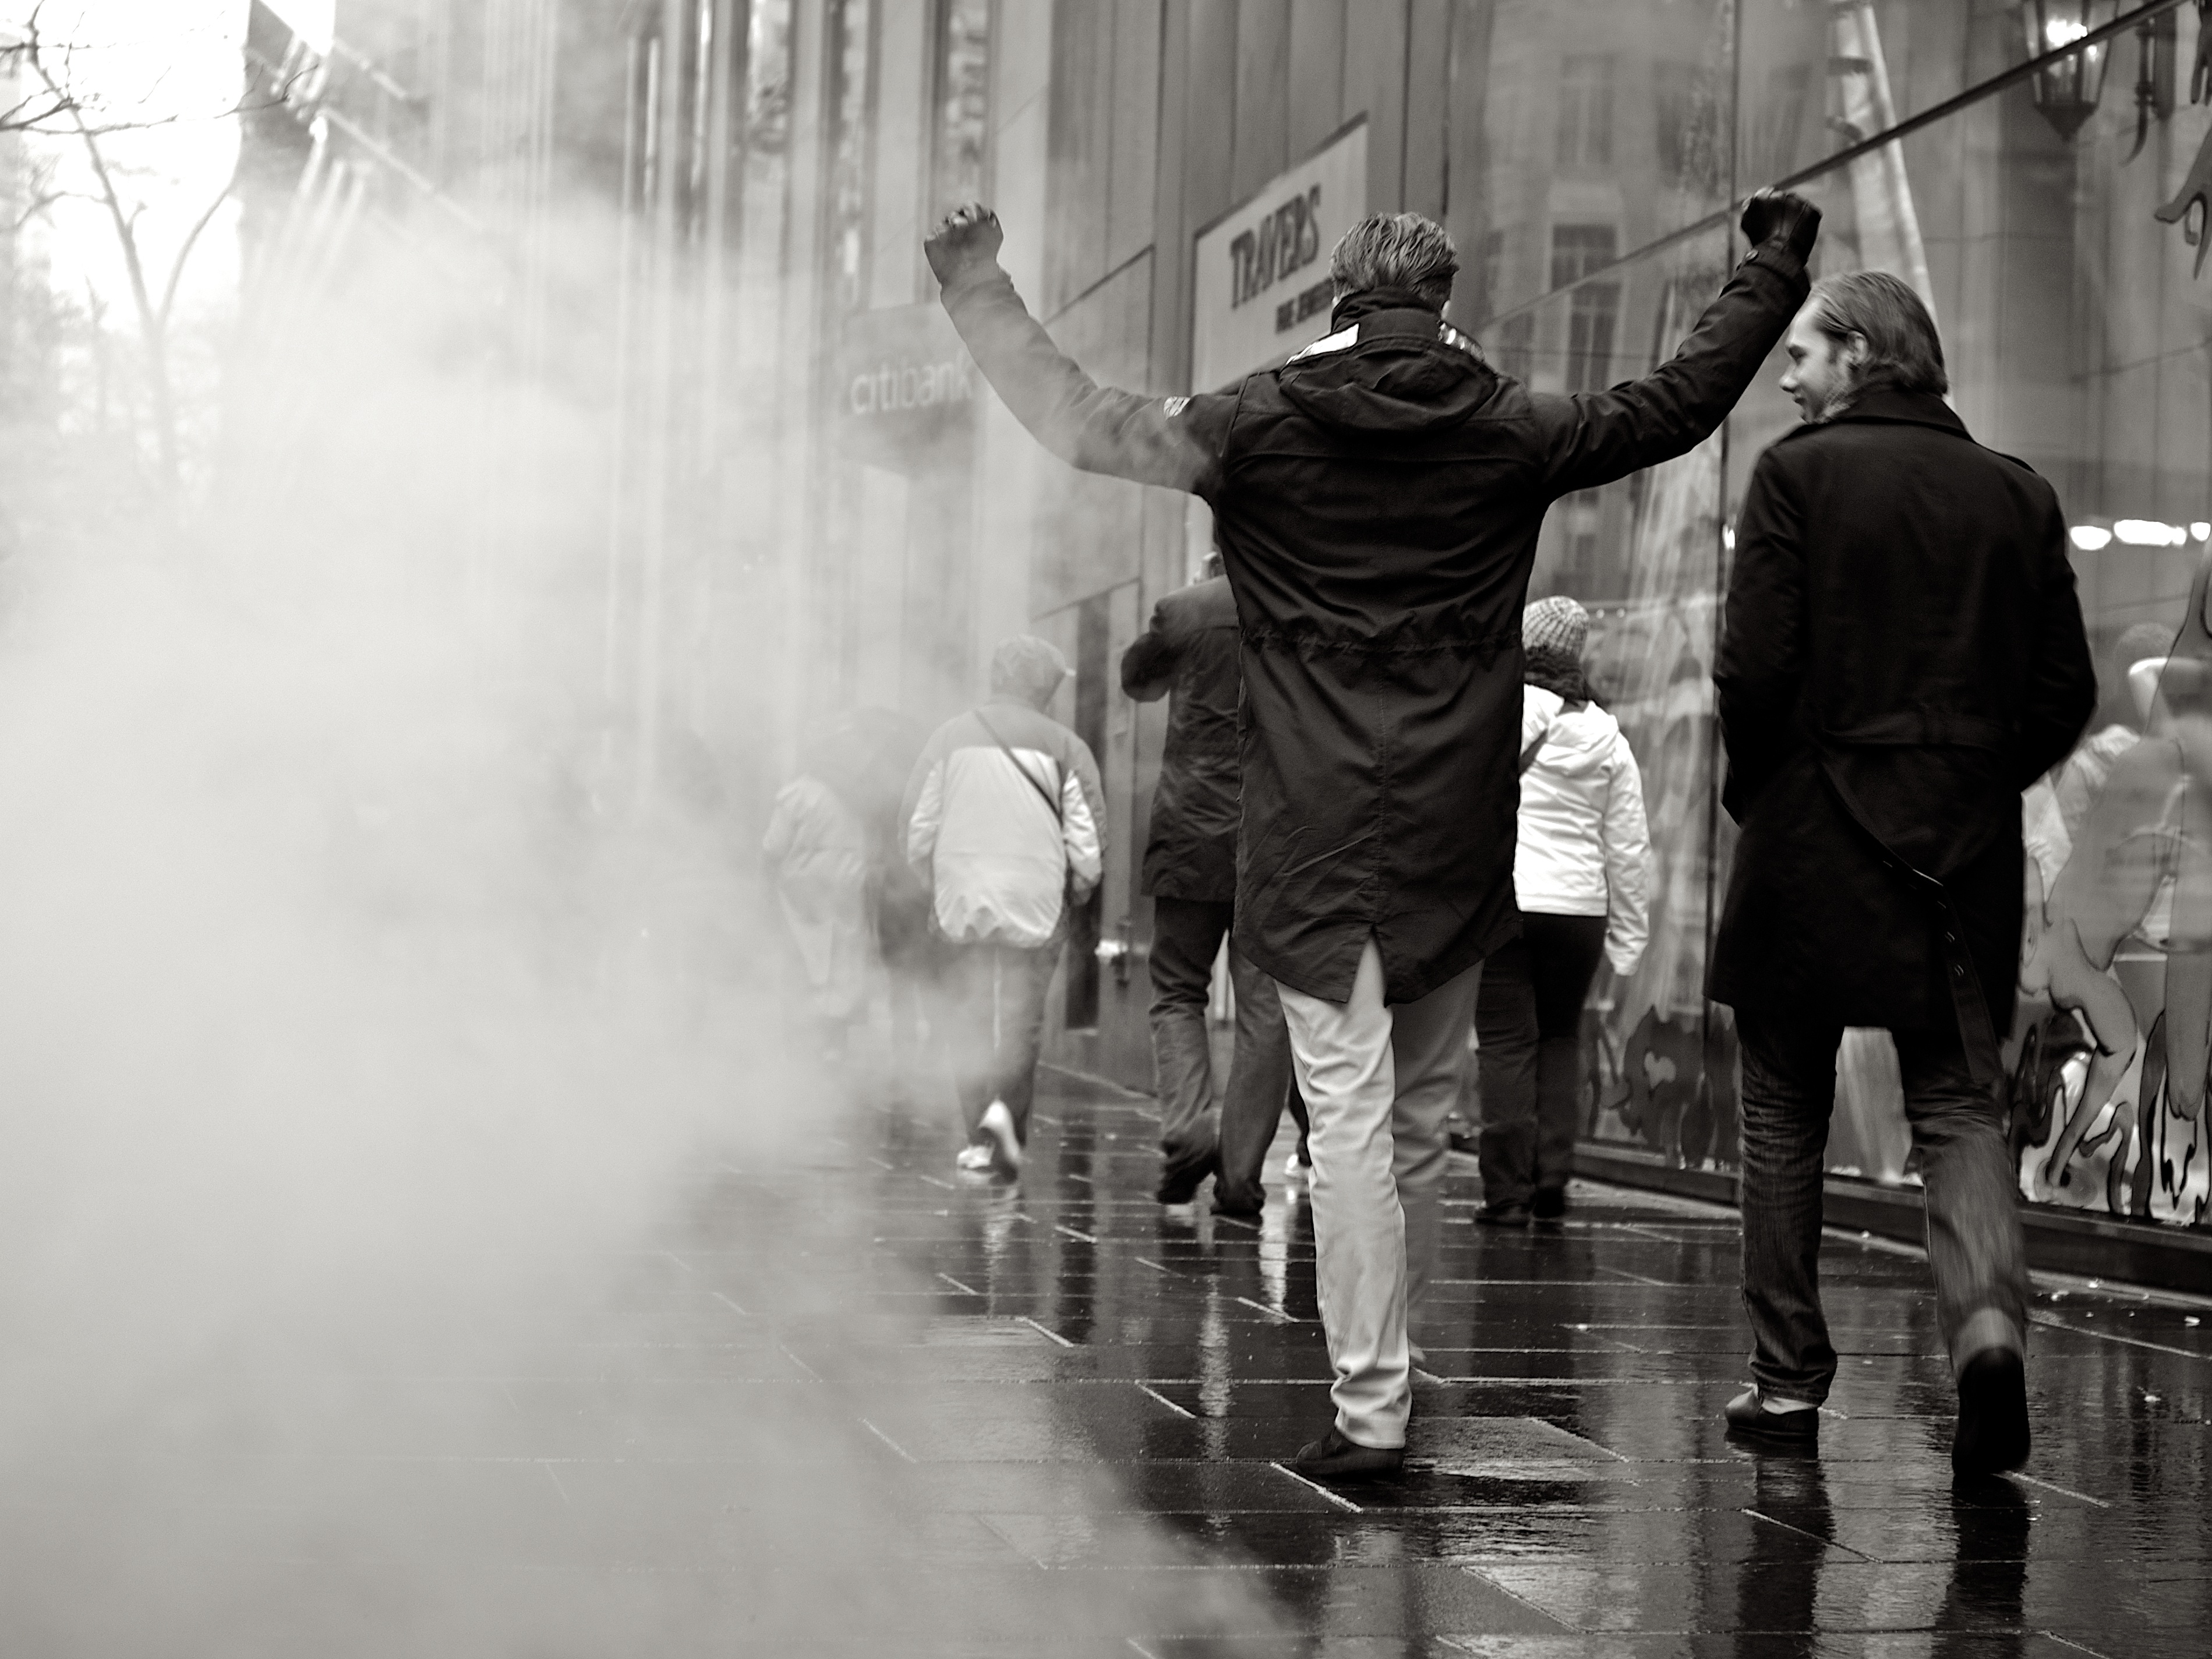
winter, black and white, road, white, street, photography, rain, crowd, ebook, weather, training, black, monochrome, streetphotography, flickr, thomas, video, infrastructure, olympus, photograph, omd, fuji, leica, monochrom, leuthard, hcb, thomasleuthard, streettogs, monochrome photography